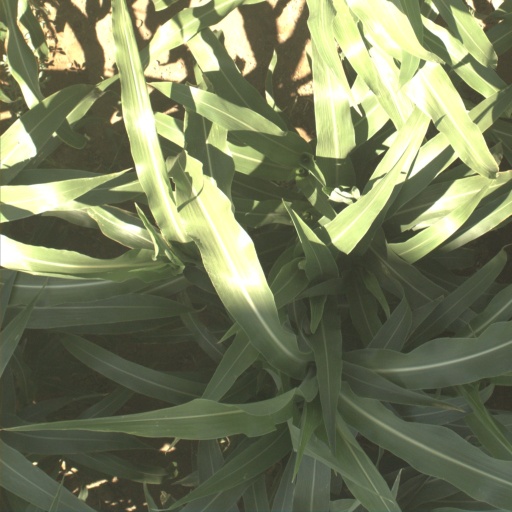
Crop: sorghum